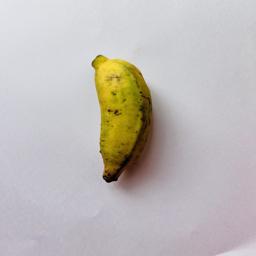
Ripeness: Semi-ripe